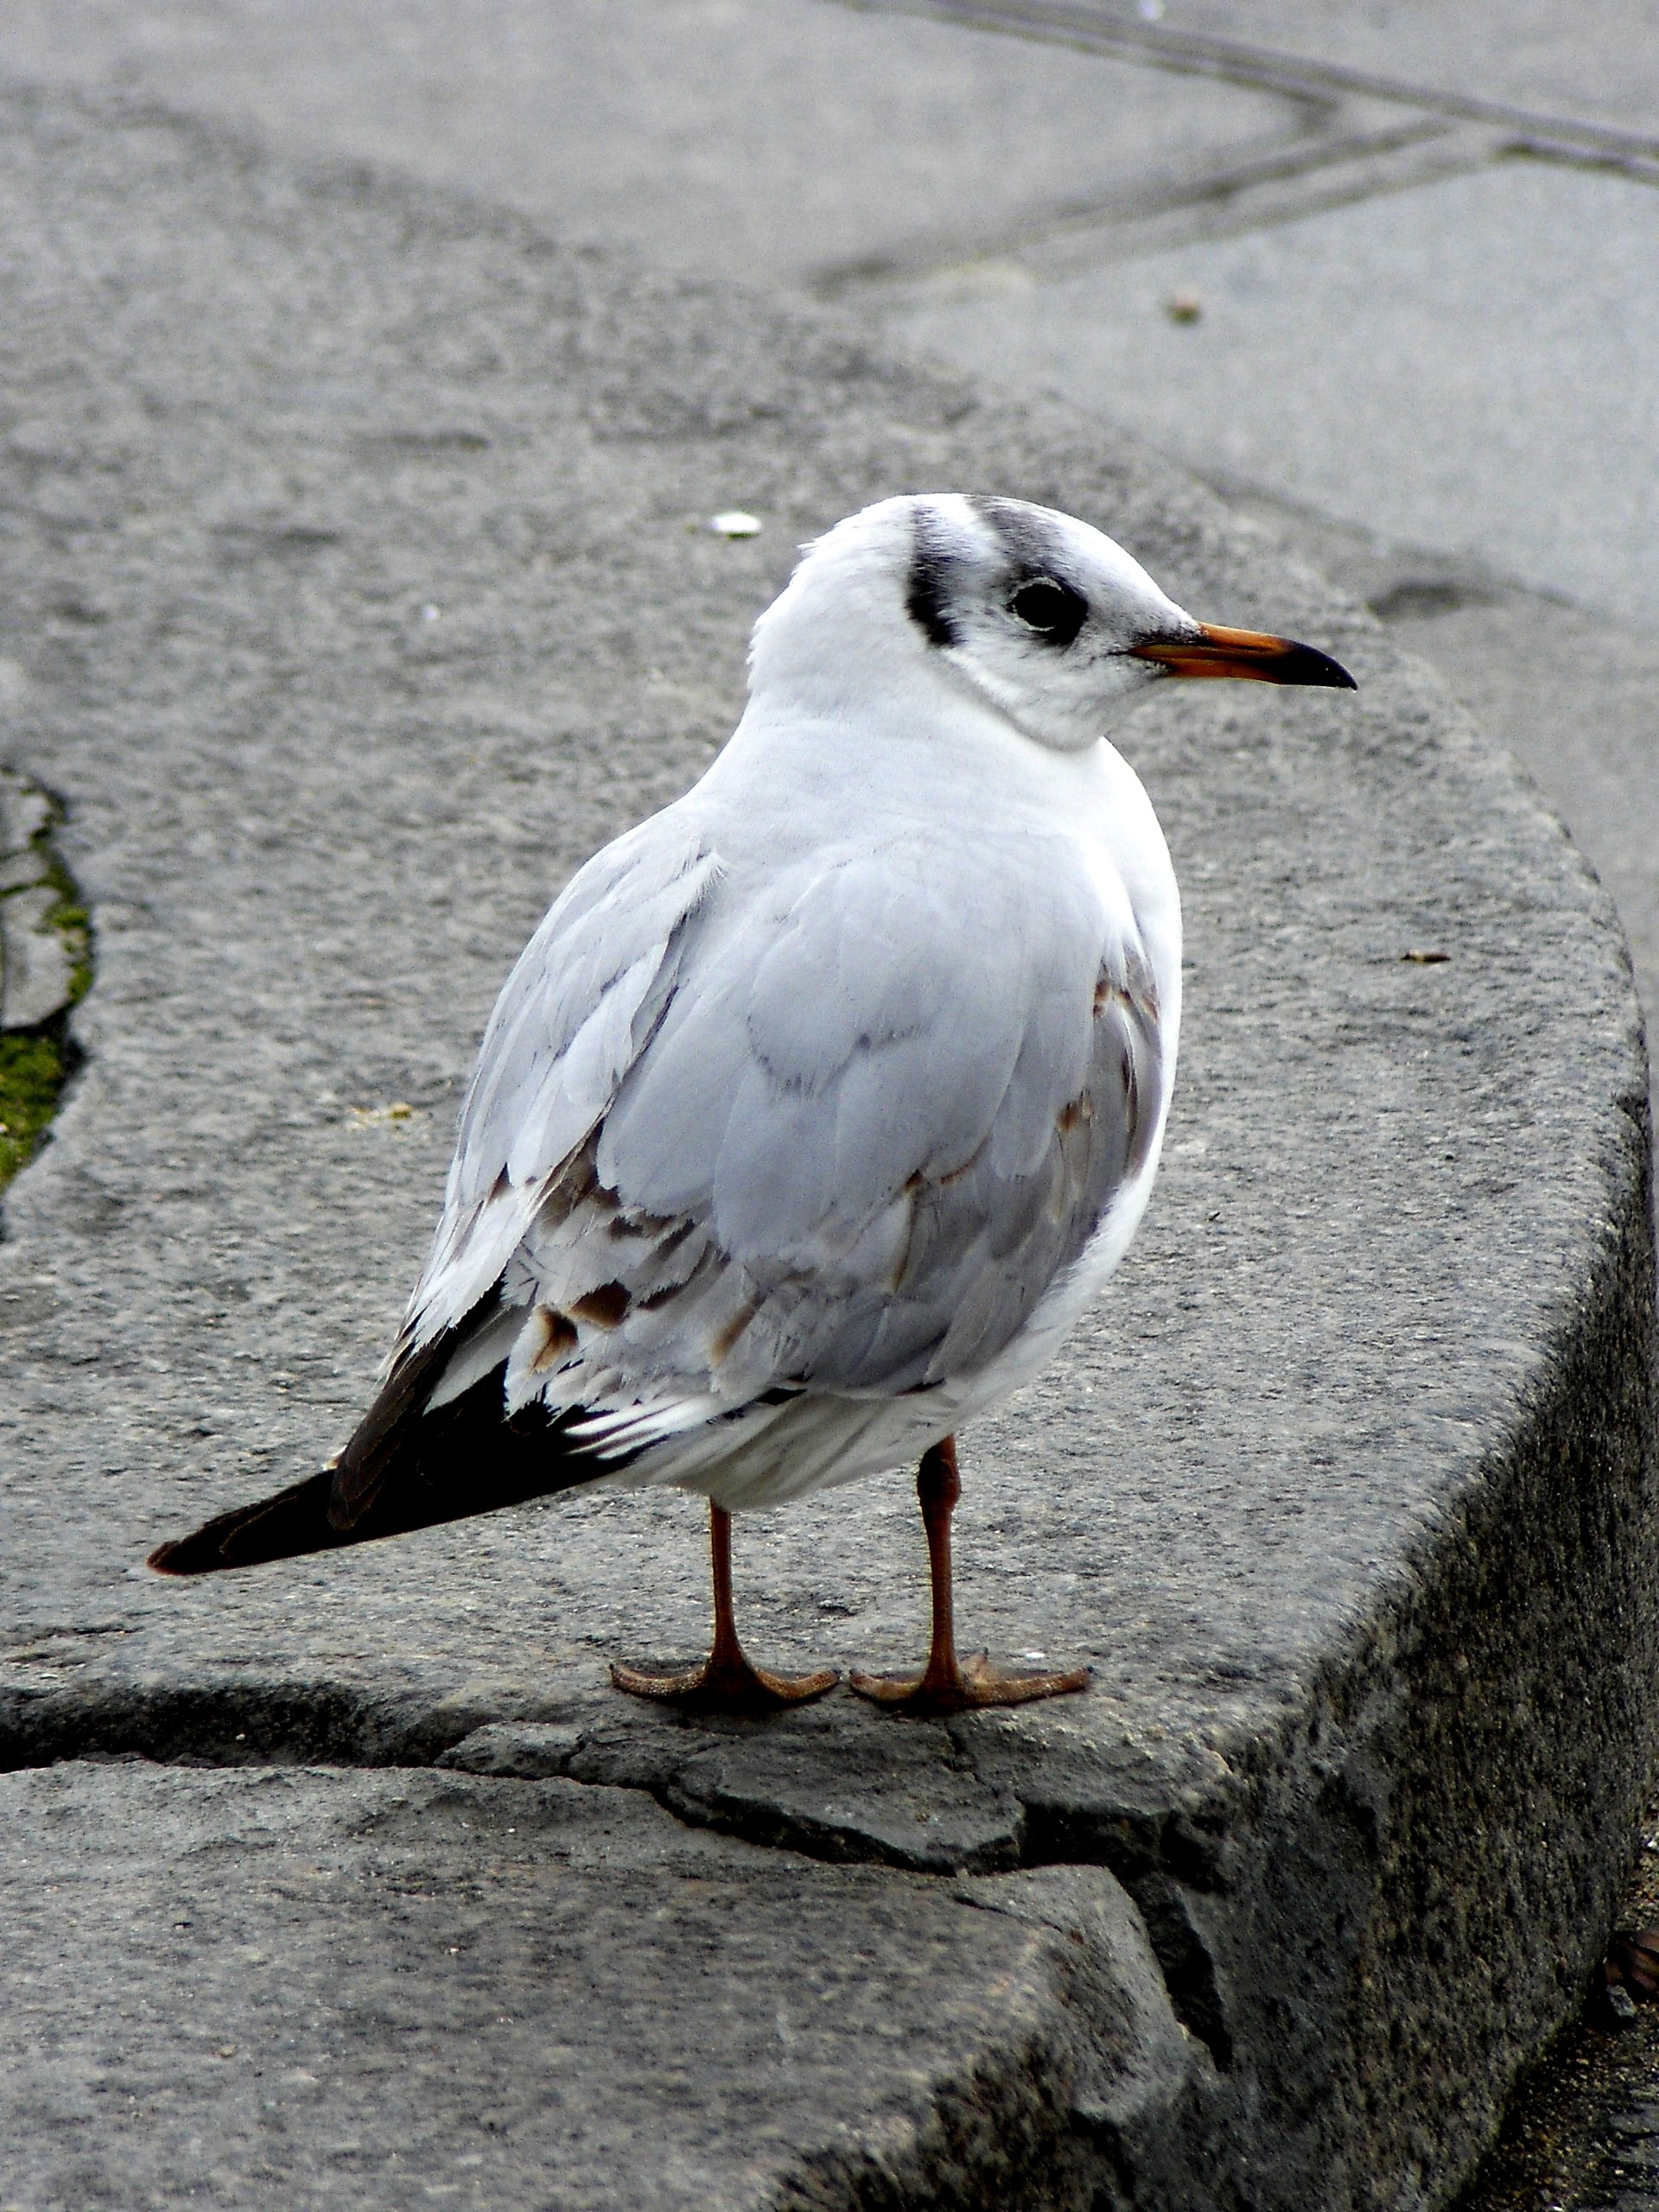
bird, wing, seabird, seagull, wildlife, gull, beak, close, fauna, vertebrate, shorebird, charadriiformes, european herring gull, great black backed gull, cinclidae